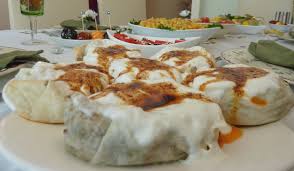
Yemek: manti